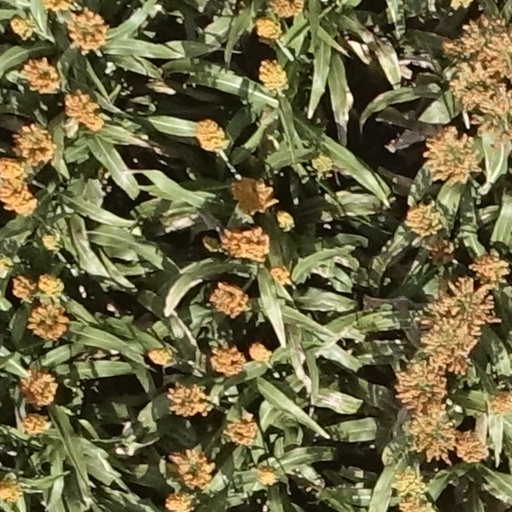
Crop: sorghum